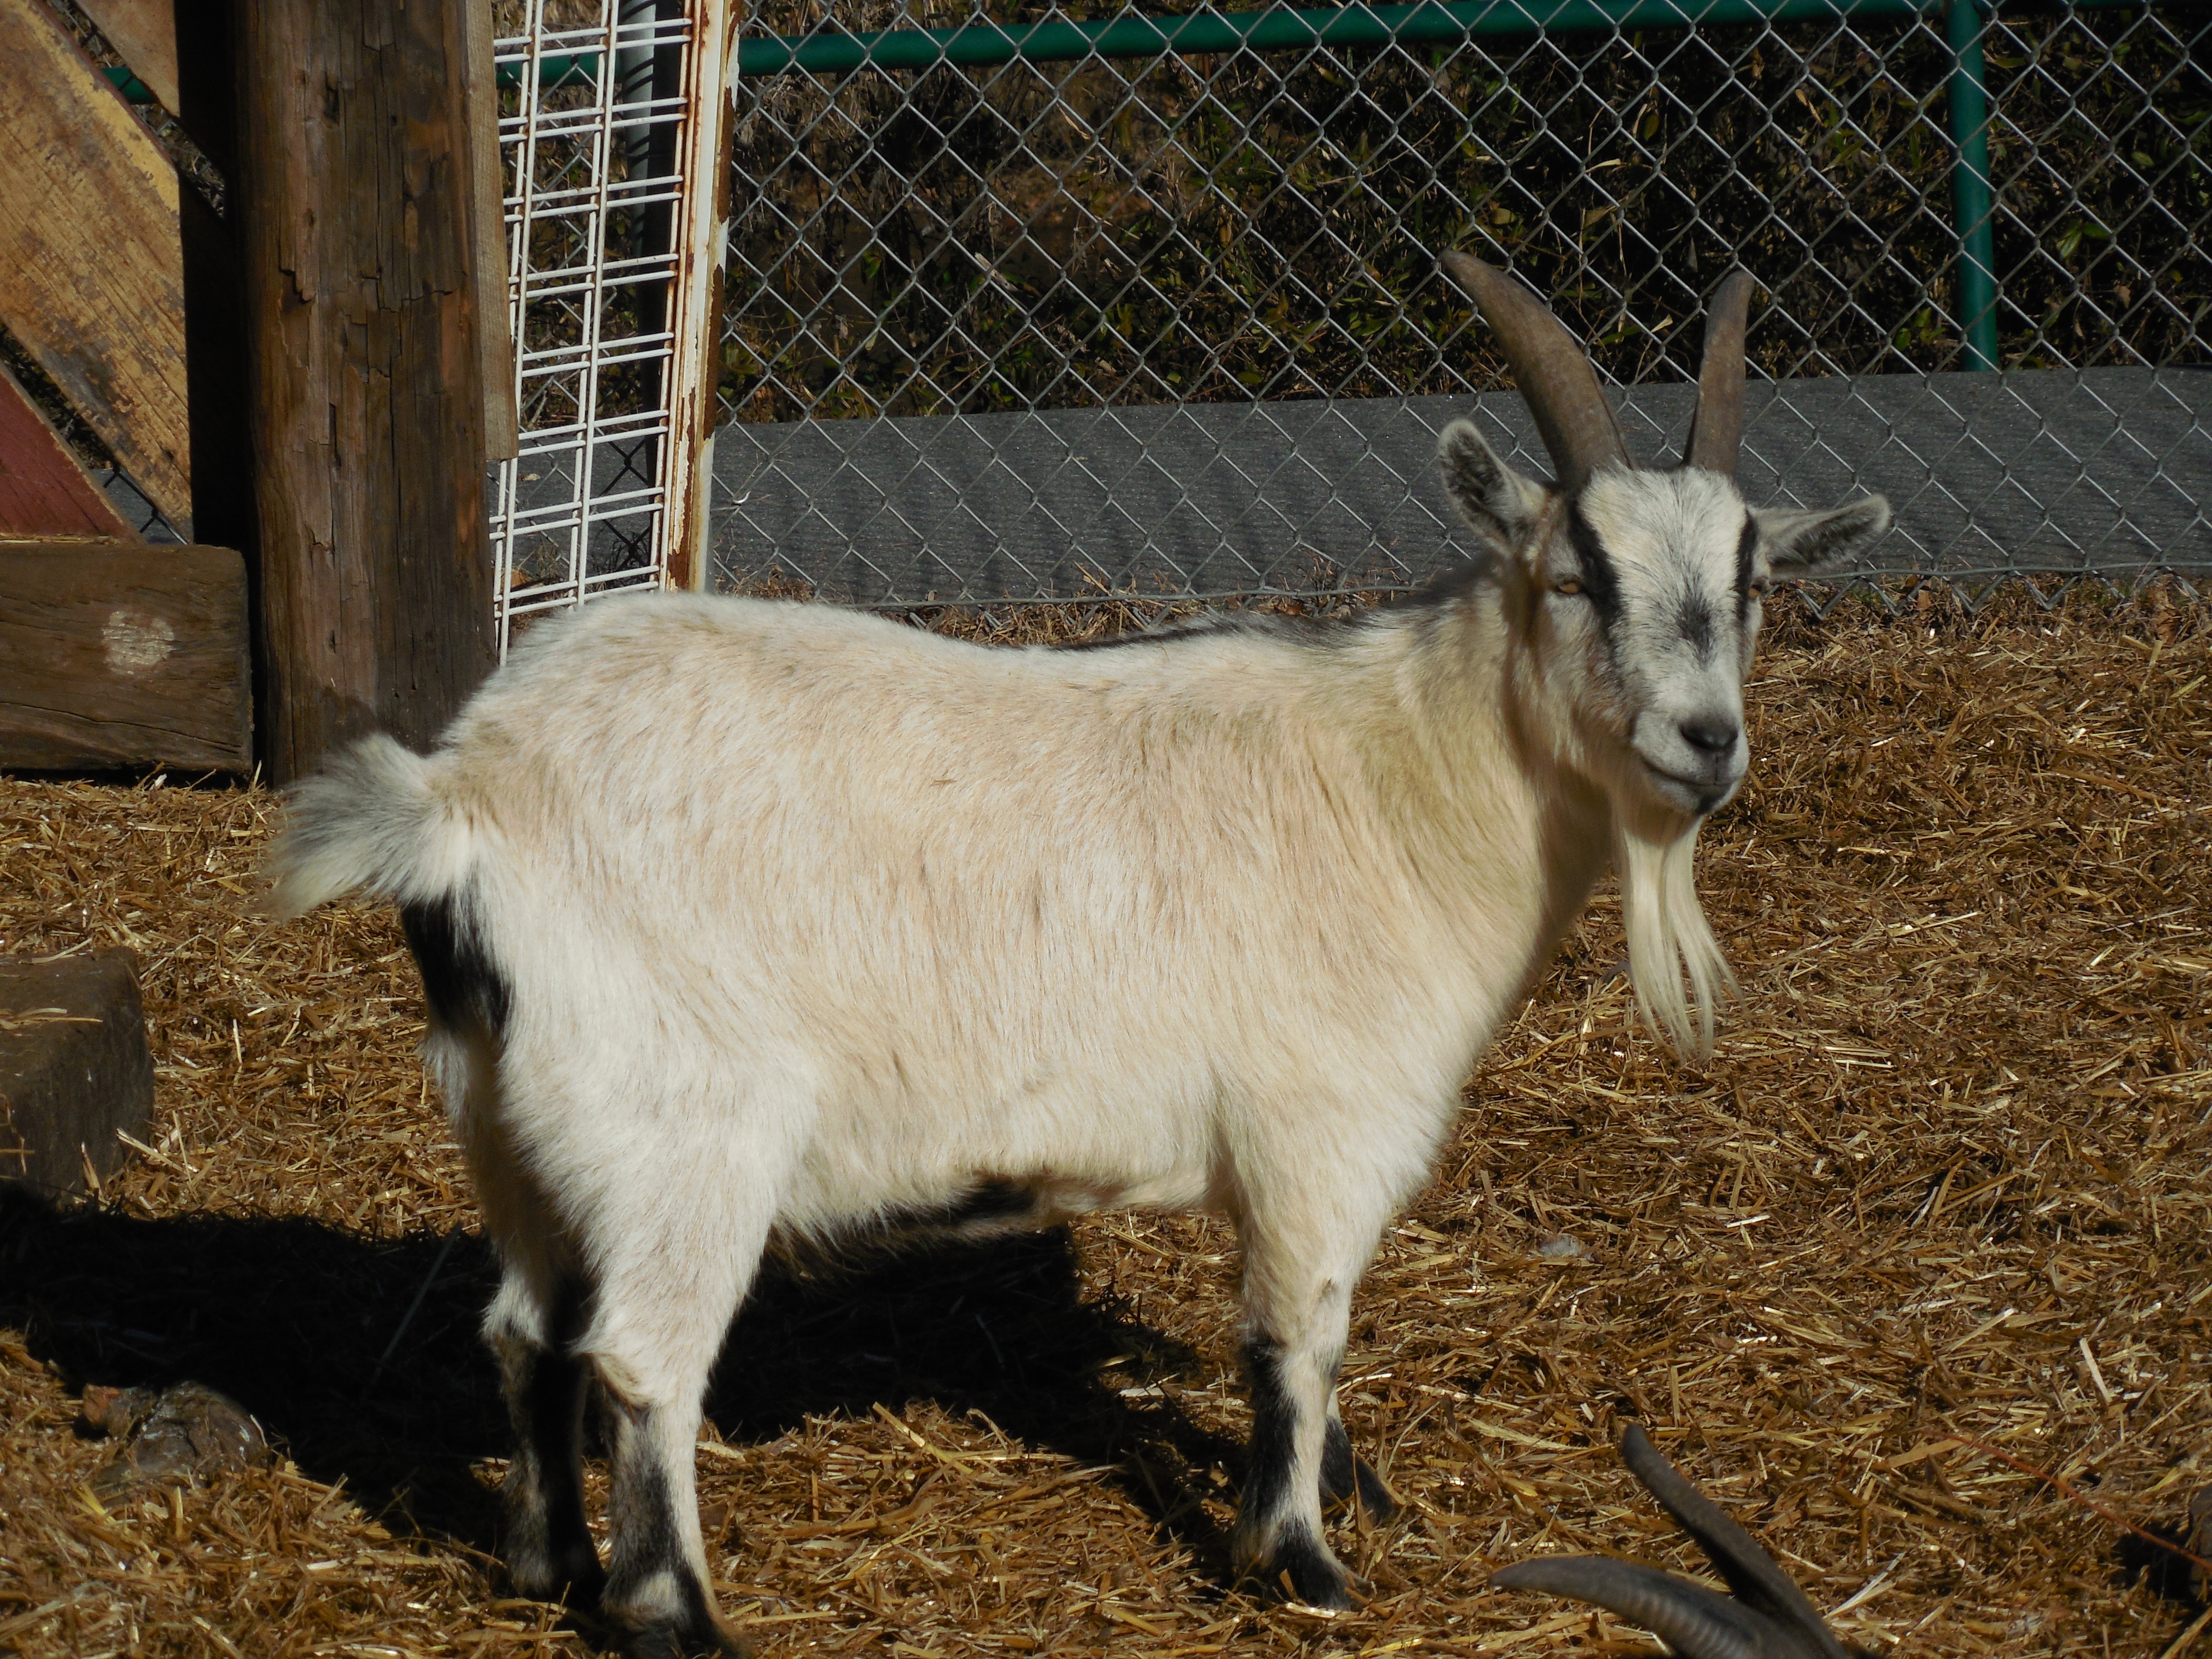
nature, white, hay, farm, countryside, animal, goat, pet, rural, cattle, pasture, livestock, sheep, brown, mammal, black, fauna, beard, hoof, stable, goats, nose, stall, furry, wooden, hairy, beast, vertebrate, horns, breed, bleat, nanny, cow goat family